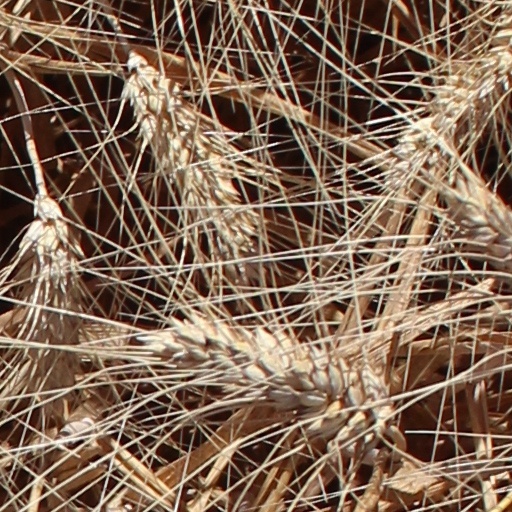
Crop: wheat